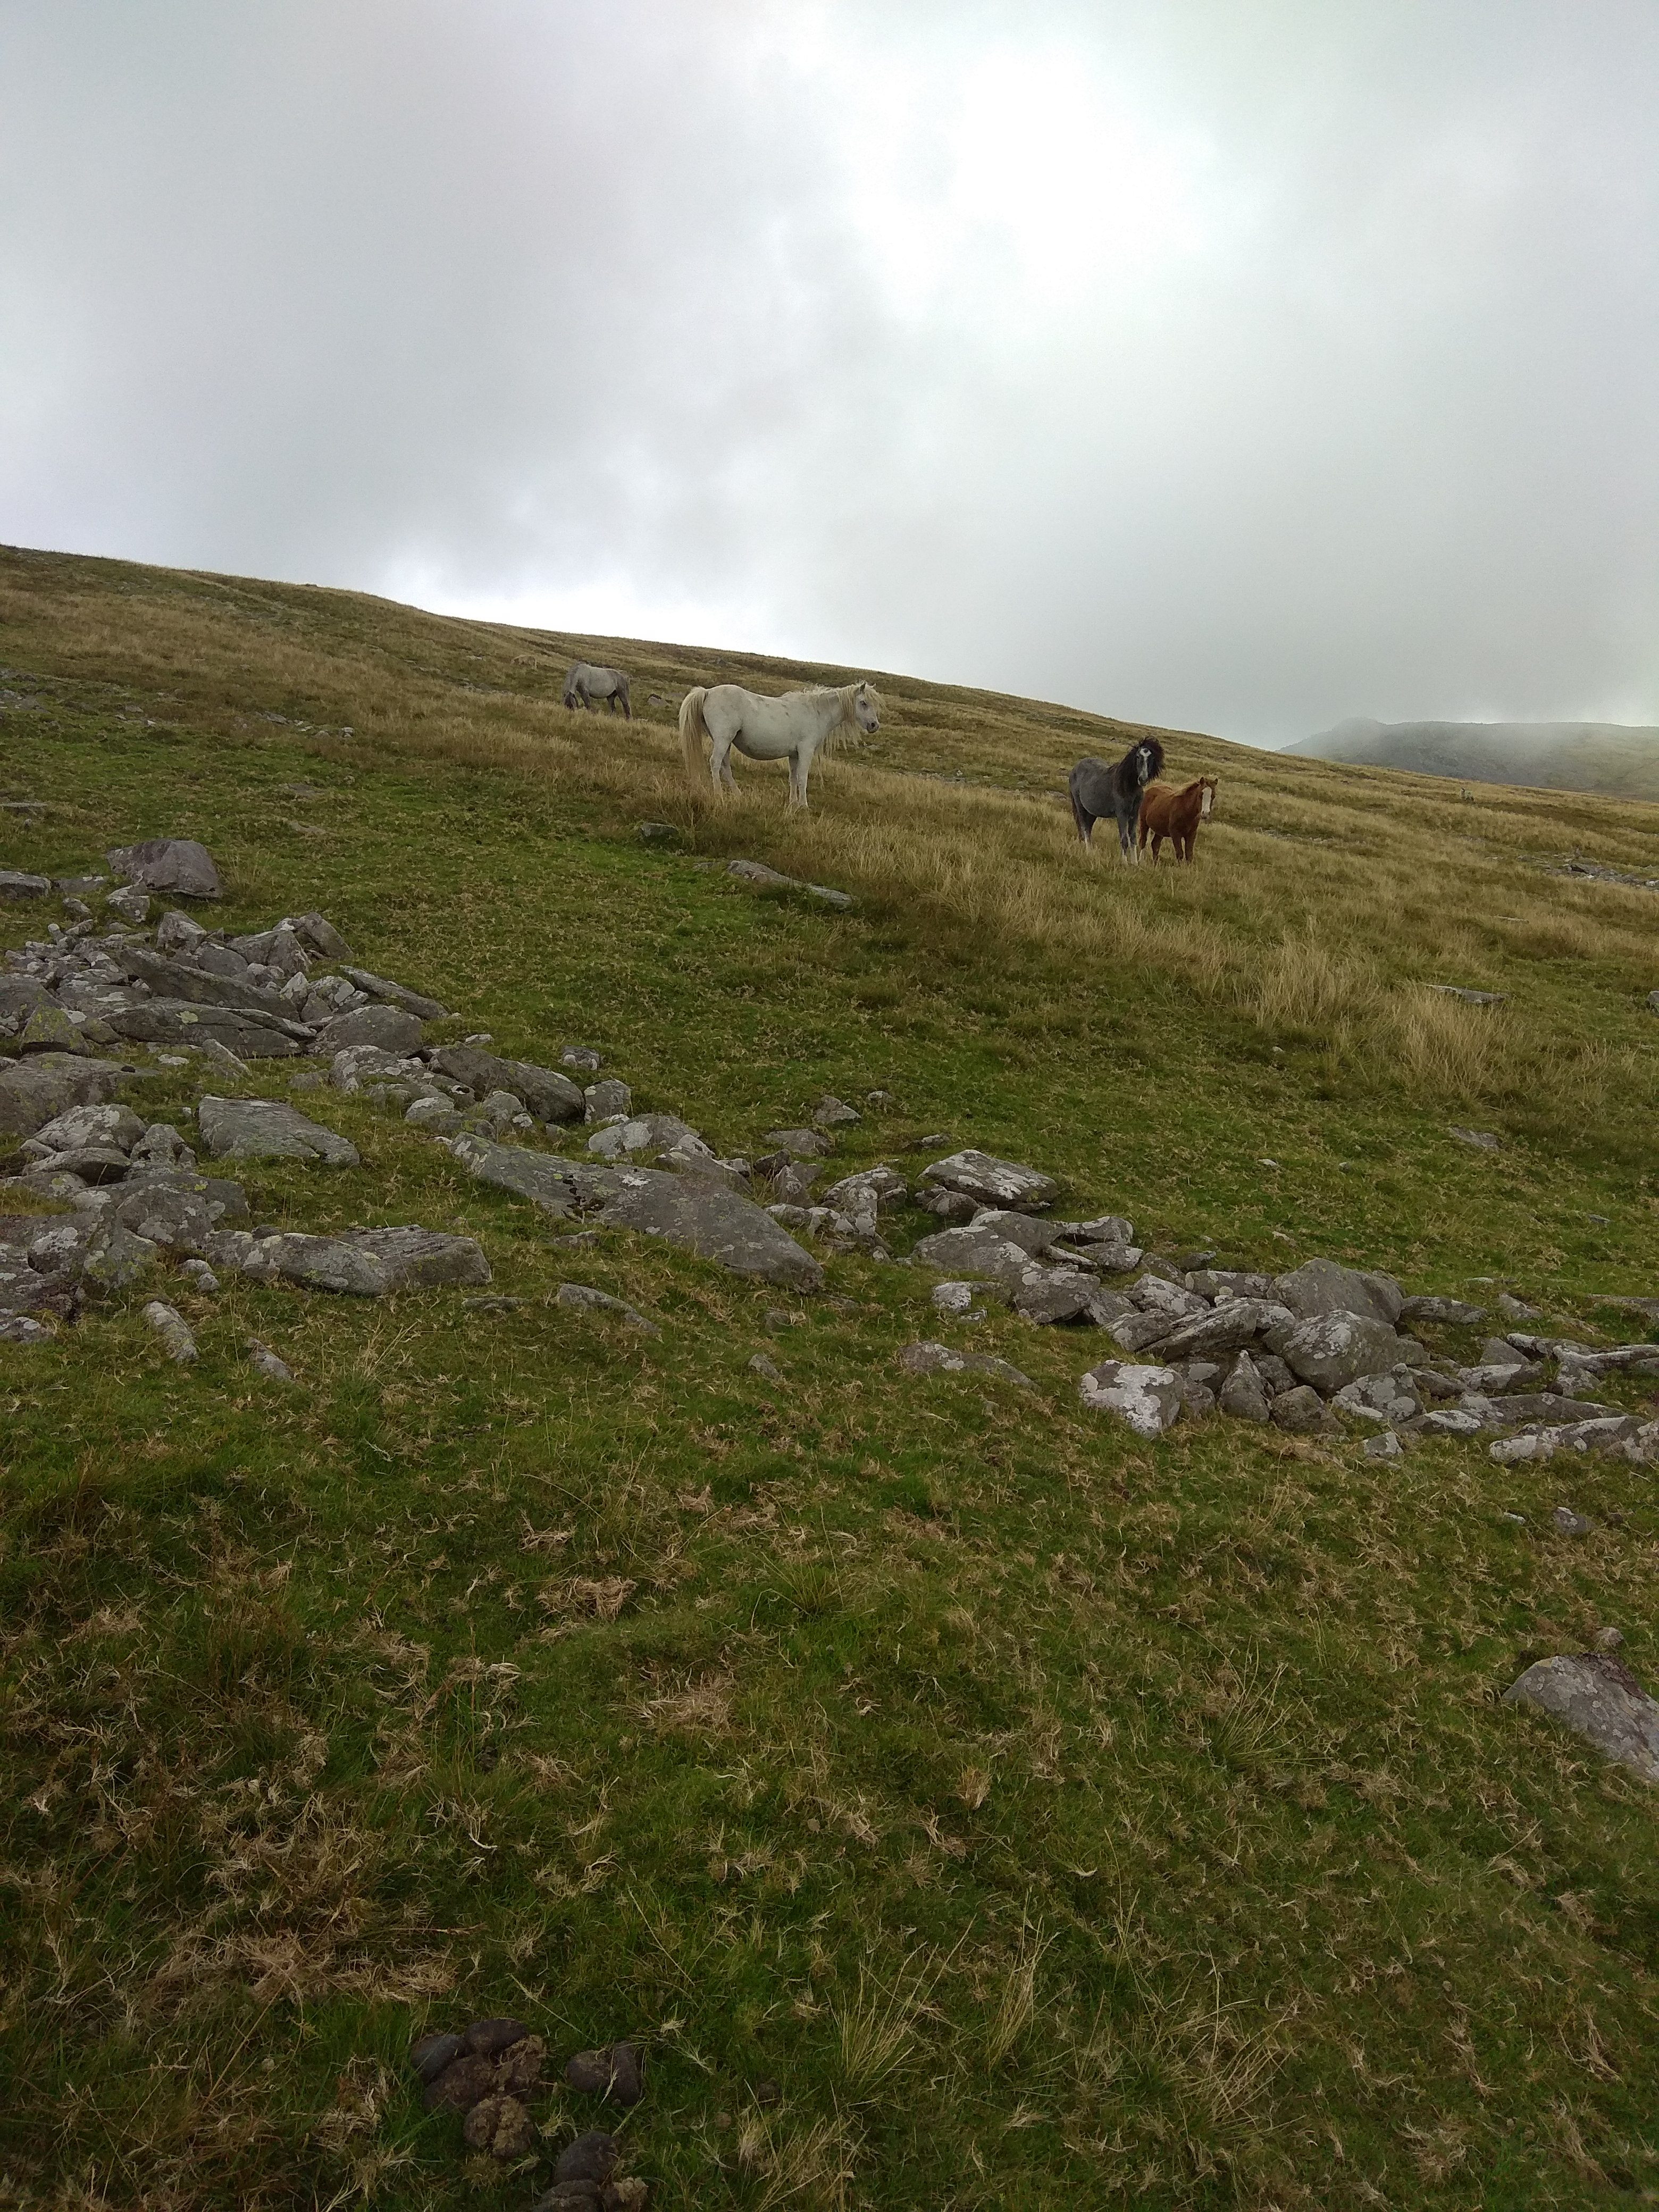
mountains, clouds, highland, grassland, hill, fell, tundra, grass, sky, pasture, steppe, cloud, terrain, ecoregion, ridge, mountain, rural area, rock, landscape, plateau, escarpment, meadow, geology, plain, meteorological phenomenon, prairie, shrubland